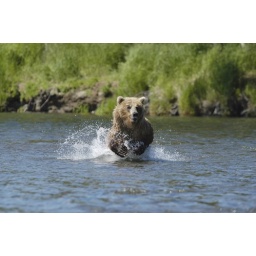
Brown bear chasing salmon in river03